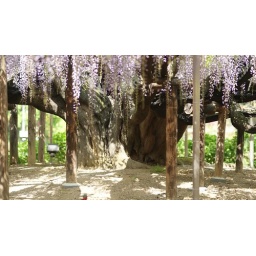
An extremely old wisteria tree is supported by many wooden as well as metal supporting racks.